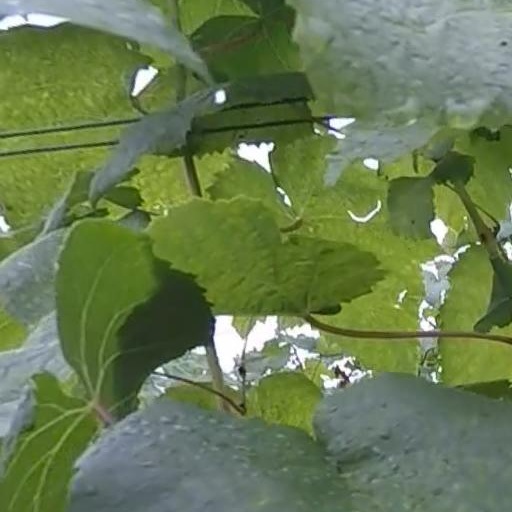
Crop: grape